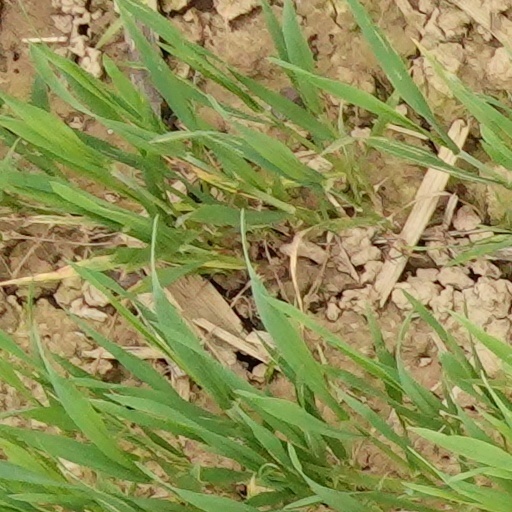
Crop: wheat